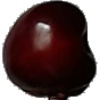
Label: Cherry 1